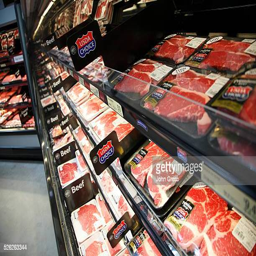
beef can be seen on display at a new store